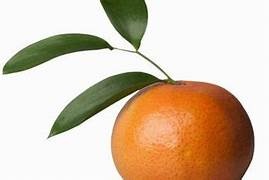
Label: mandarine